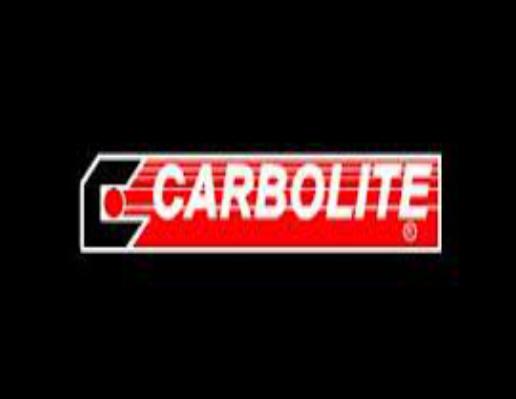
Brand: Carbolite
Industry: Others